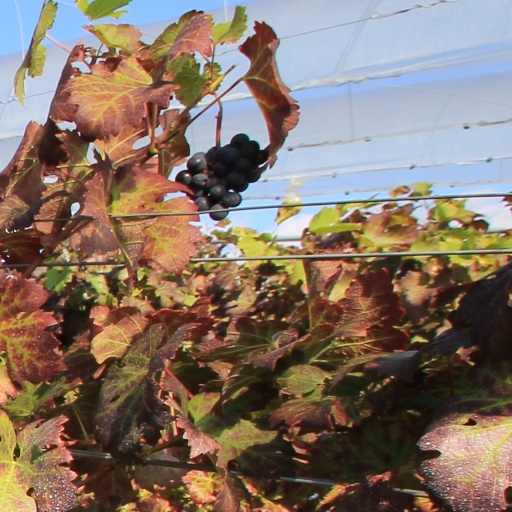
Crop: grape